Fatal Contact (film)

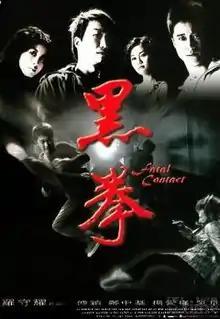
Promotional poster

Fatal Contact is a 2006 Hong Kong martial arts film written and directed by Dennis Law, and produced by Law and Herman Yau. The film stars Wu Jing, Ronald Cheng, Miki Yeung, Theresa Fu, Cheung Siu-fai, Ken Lo, Andy On, Lam Suet and Timmy Hung. Wu Jing played Kong Ko who is trained with the fighting techniques of Sanshou martial arts, and lured into the world of illegal martial arts fighting.